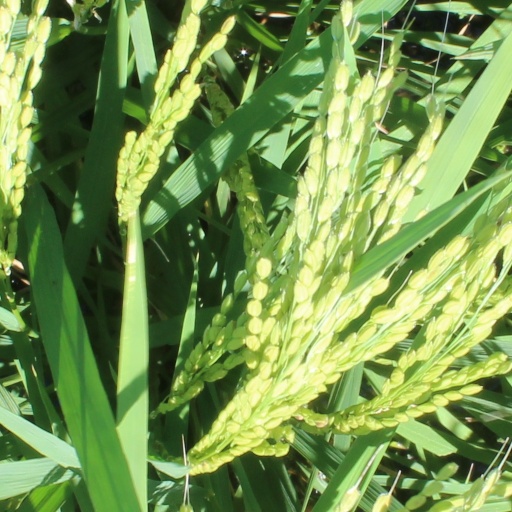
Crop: rice